Equatorial Guinea national football team

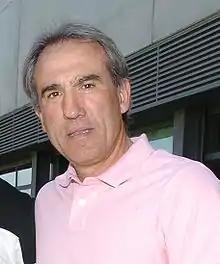
Andoni Goikoetxea became the manager of Equatorial Guinea in 2013

Equatorial Guinea wears a red and white uniform. The kit manufacturer is Erreà. When they play in Equatorial Guinea, they wear a solid red jersey and matching shorts with white stripes. The number, FEGUIFUT logo, and Erreà logo are located on the chest. The socks are red with white at the top. When Equatorial Guinea is away, they wear all white shirt with blue stripes.